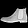
Label: Ankle boot